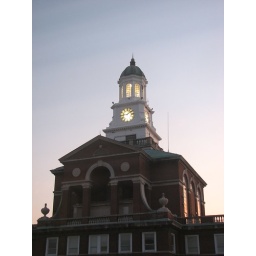
we were in the snazzy new building next door